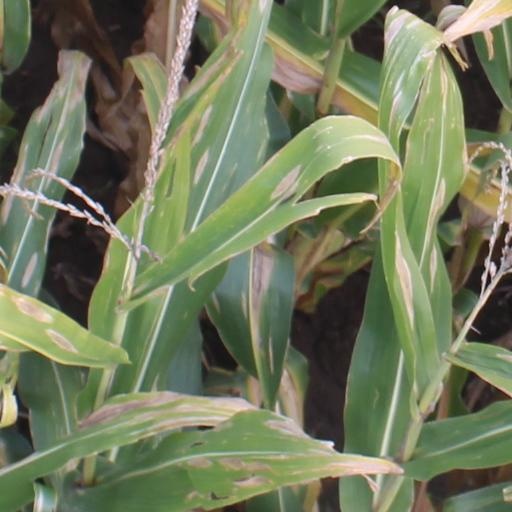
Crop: maize; corn